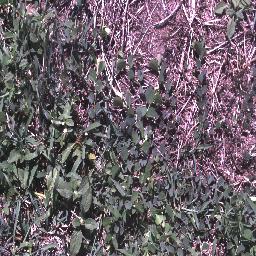
Label: negative